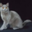
Label: cat